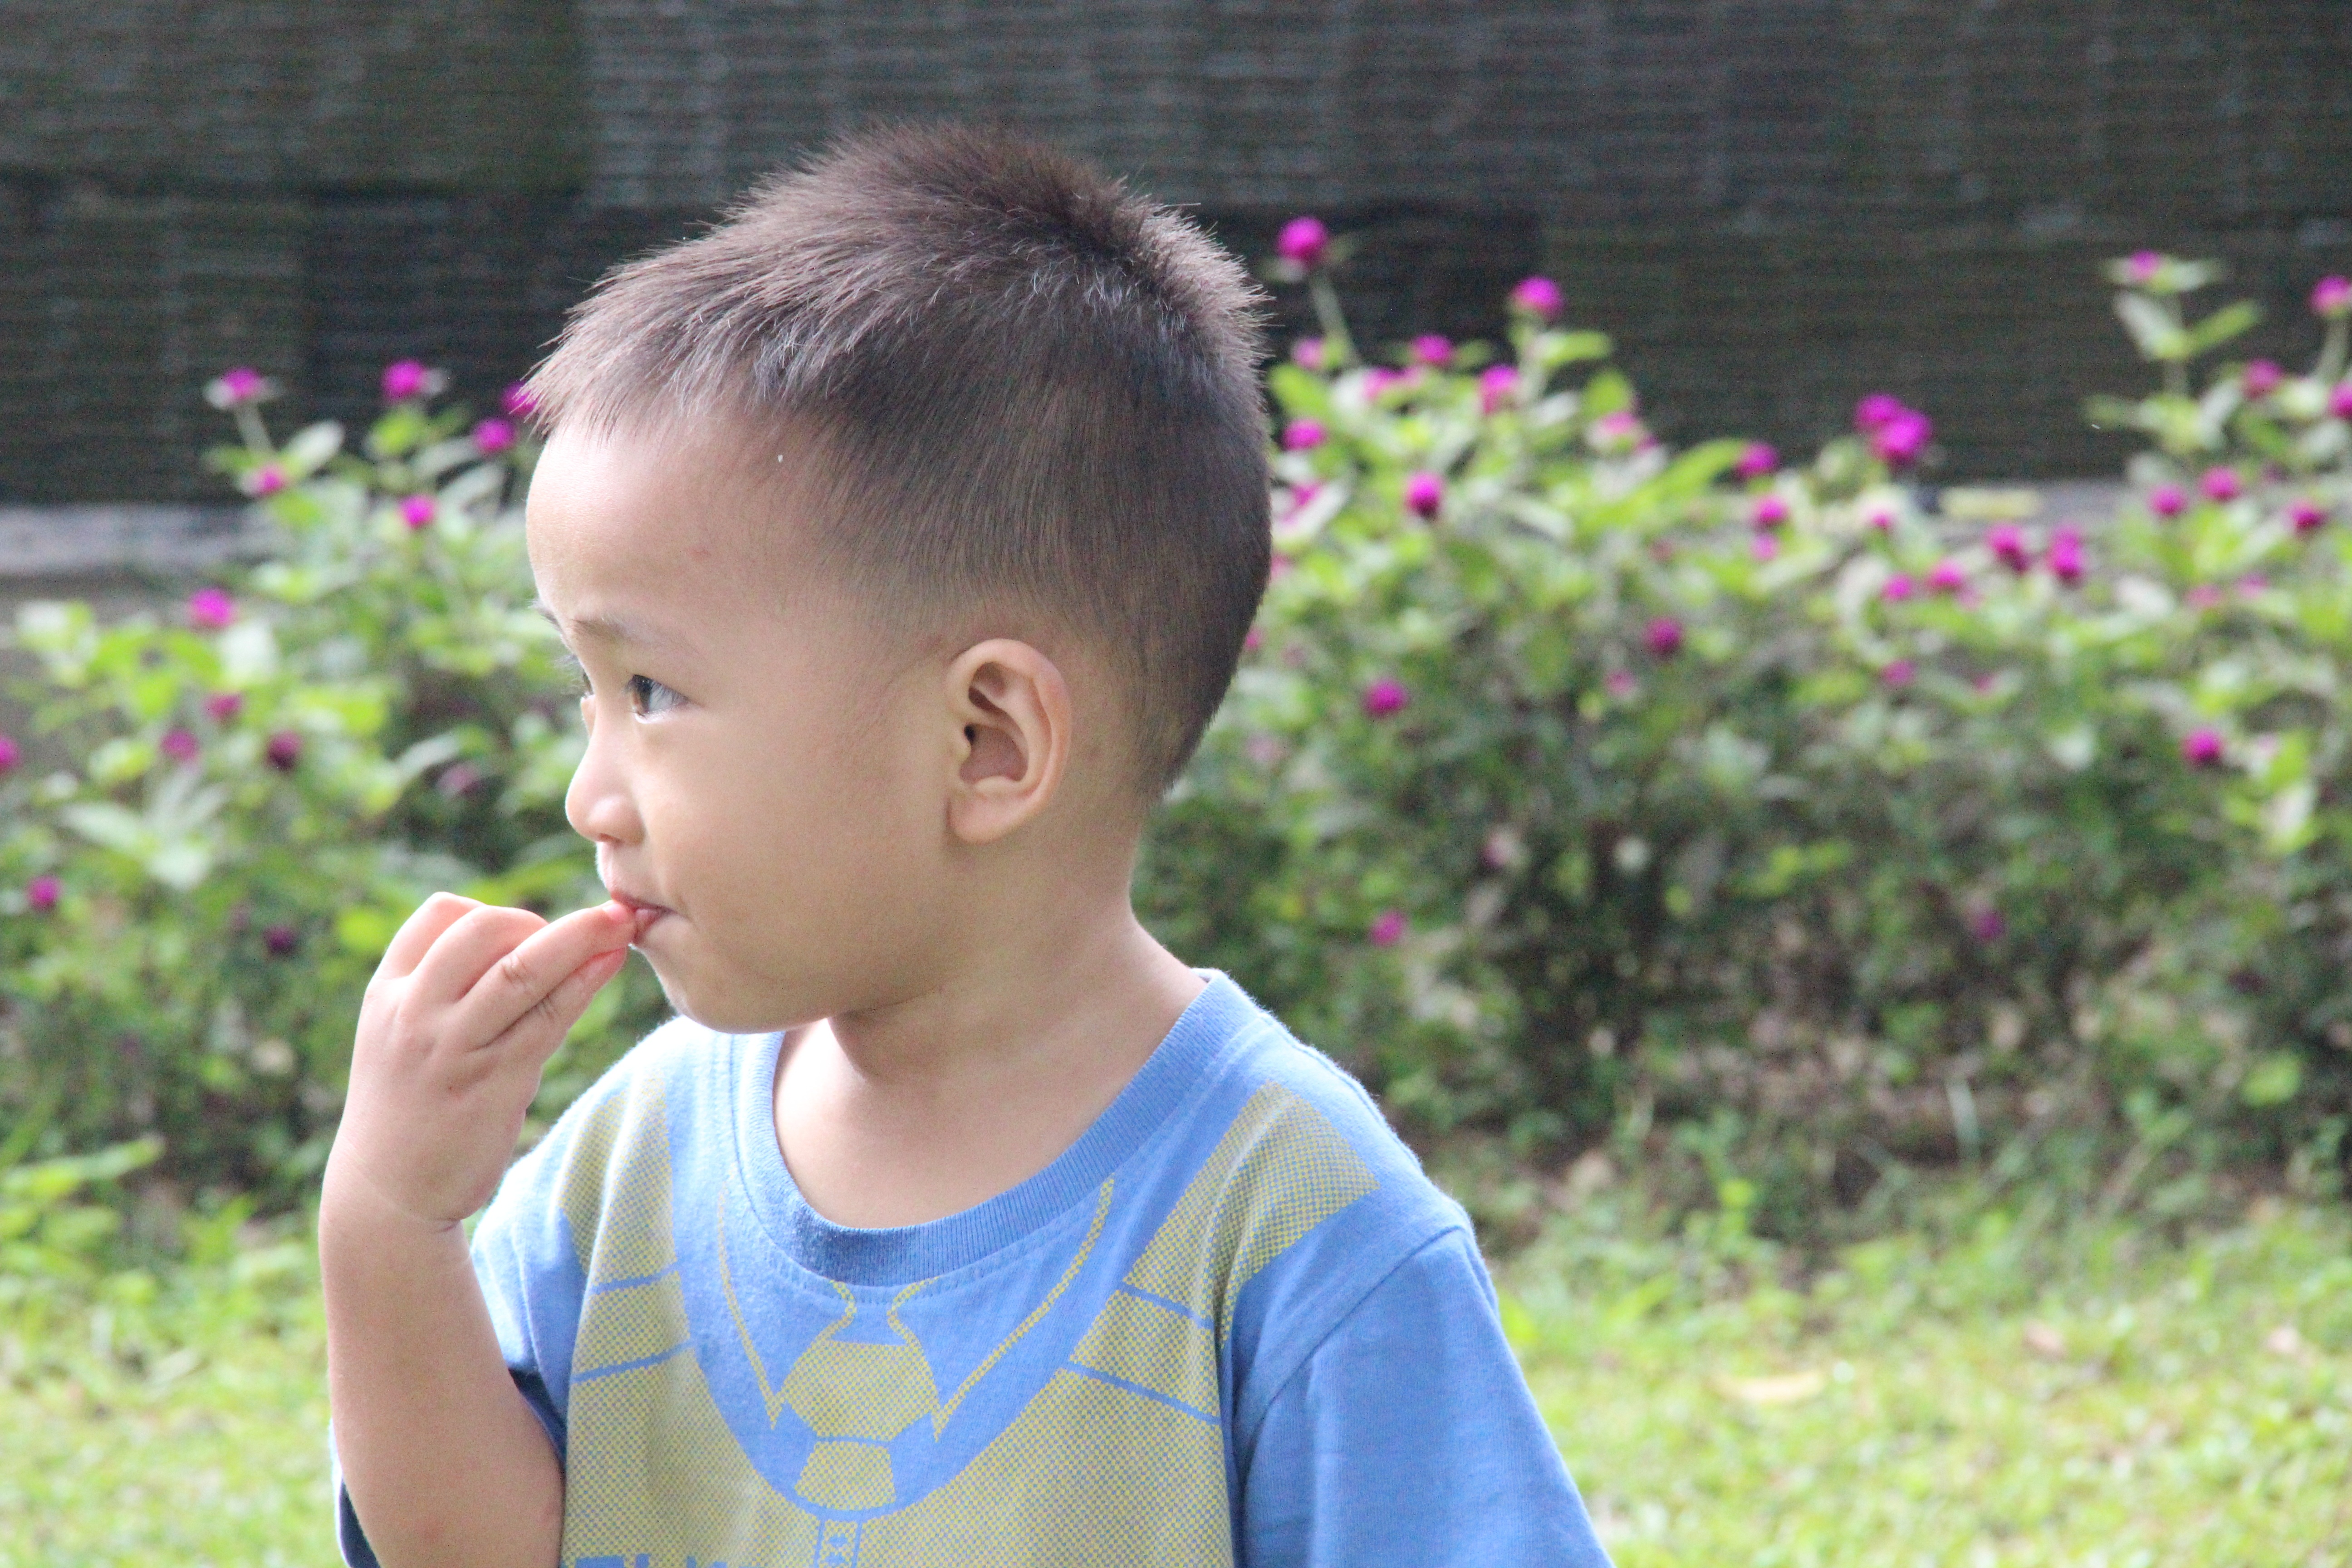
person, people, play, flower, boy, kid, cute, young, spring, child, facial expression, childhood, hairstyle, smile, family, children, happy, infant, toddler, eye, skin, organ, adorable, cousin